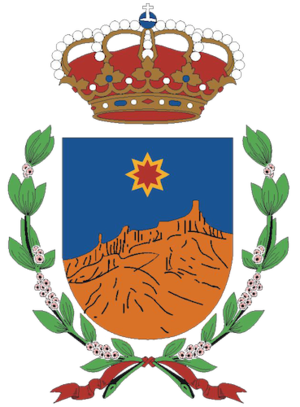
Tejeda est une commune de la communauté autonome des Îles Canaries en Espagne. Elle est située dans la région montagneuse au centre de l'île de Grande Canarie dans la province de Las Palmas. Tejeda appartient à l'association Les Plus Beaux Villages d'Espagne.